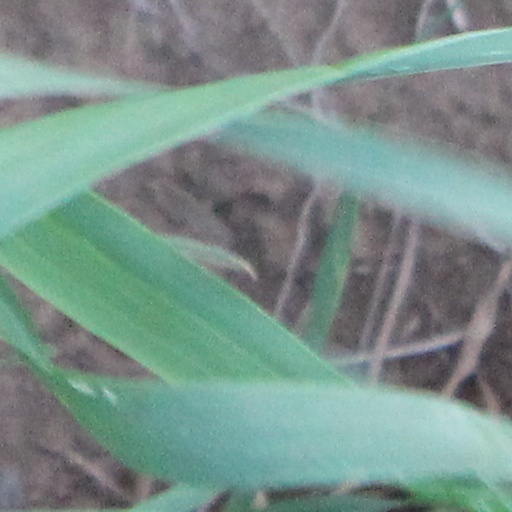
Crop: wheat